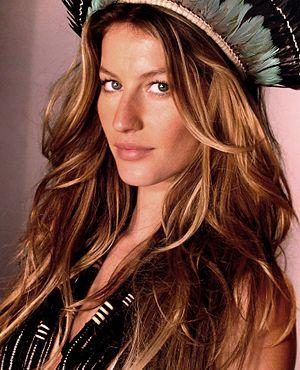
Gisele Caroline Nonnenmacher Bündchen née le 20 juillet 1980 à Horizontina, est une mannequin brésilienne.